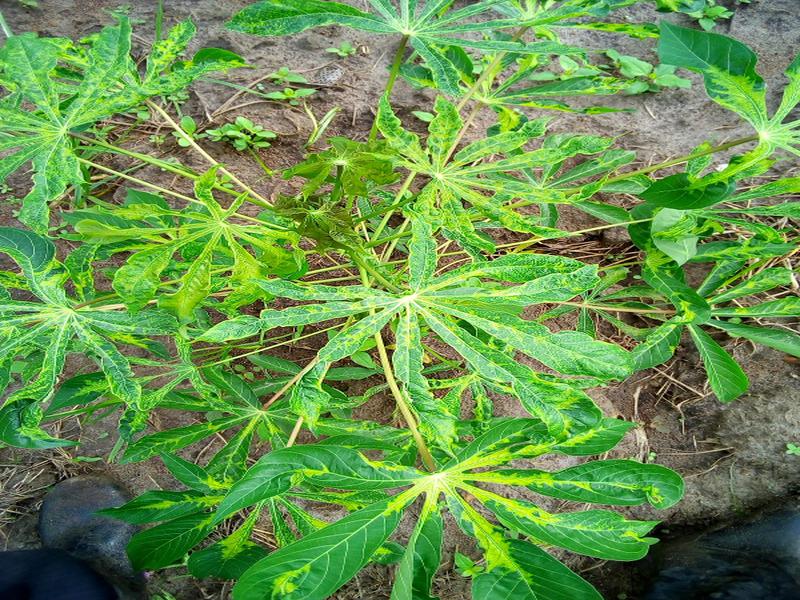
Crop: cassava
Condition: mosaic_disease